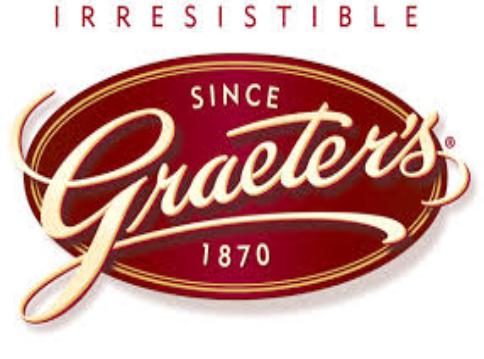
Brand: Graeter's
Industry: Food